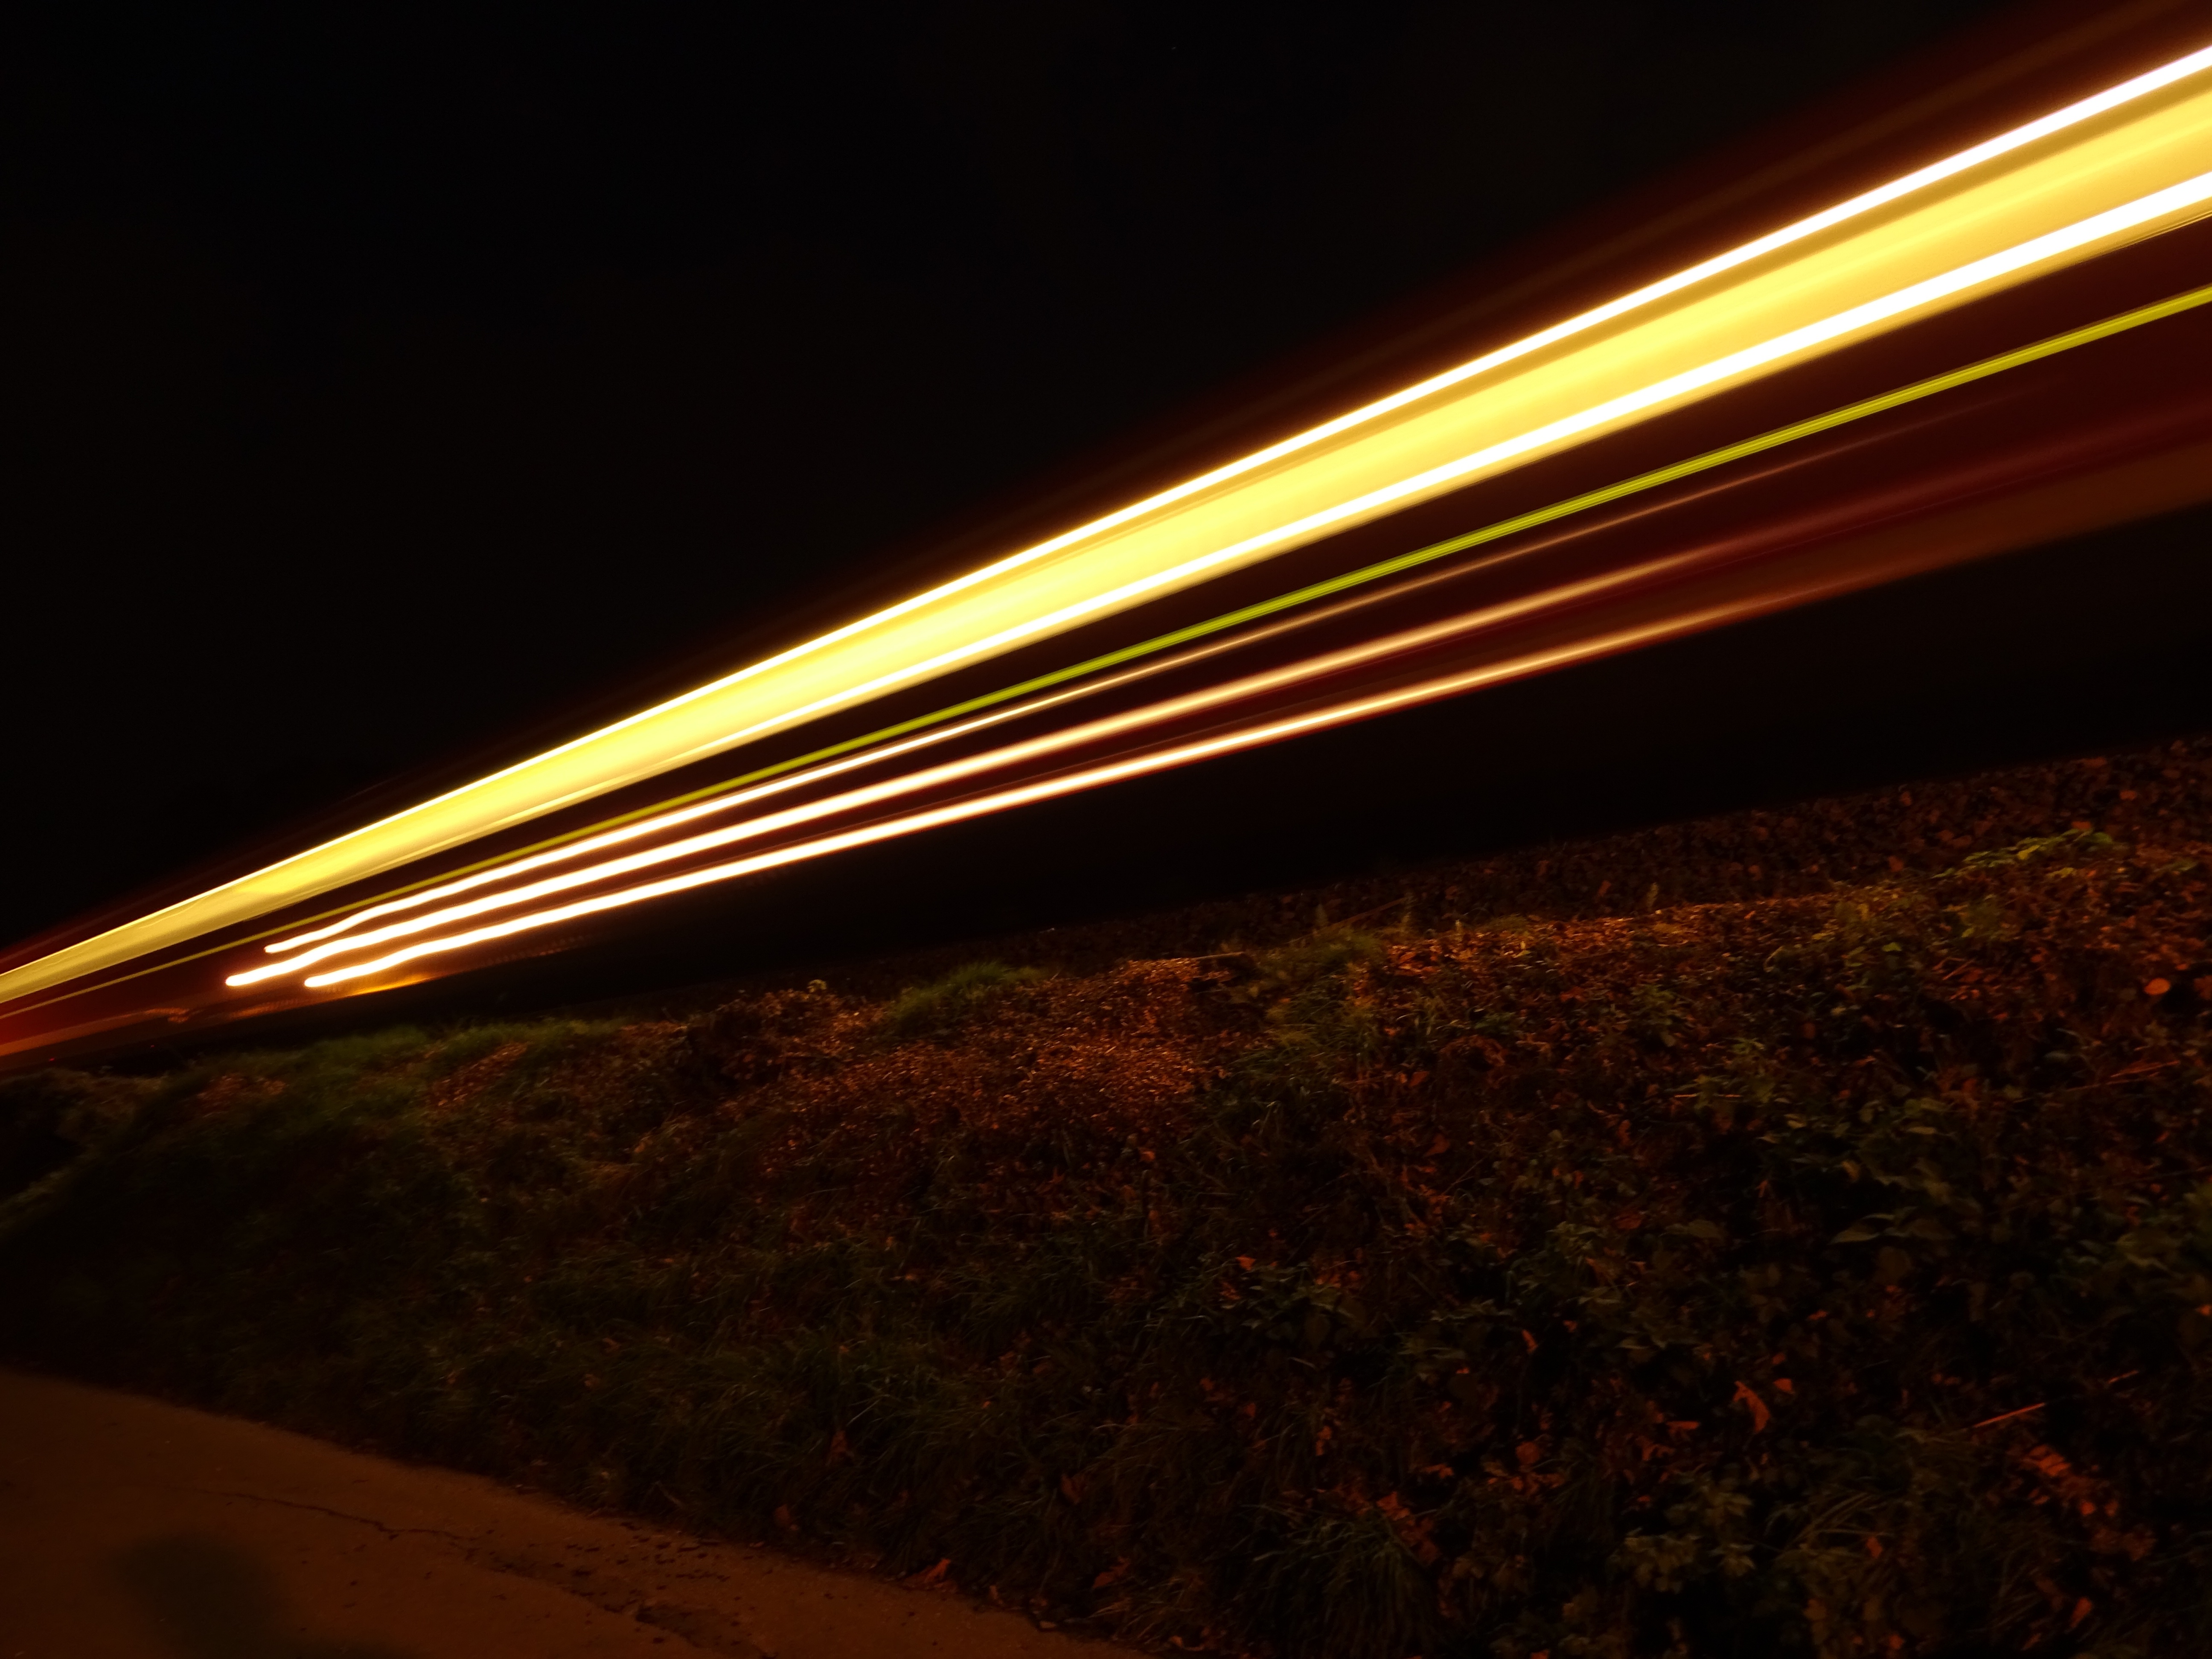
light, sunset, night, sunlight, evening, line, reflection, color, darkness, street light, lighting, shape